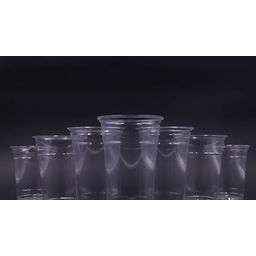
Label: plastic